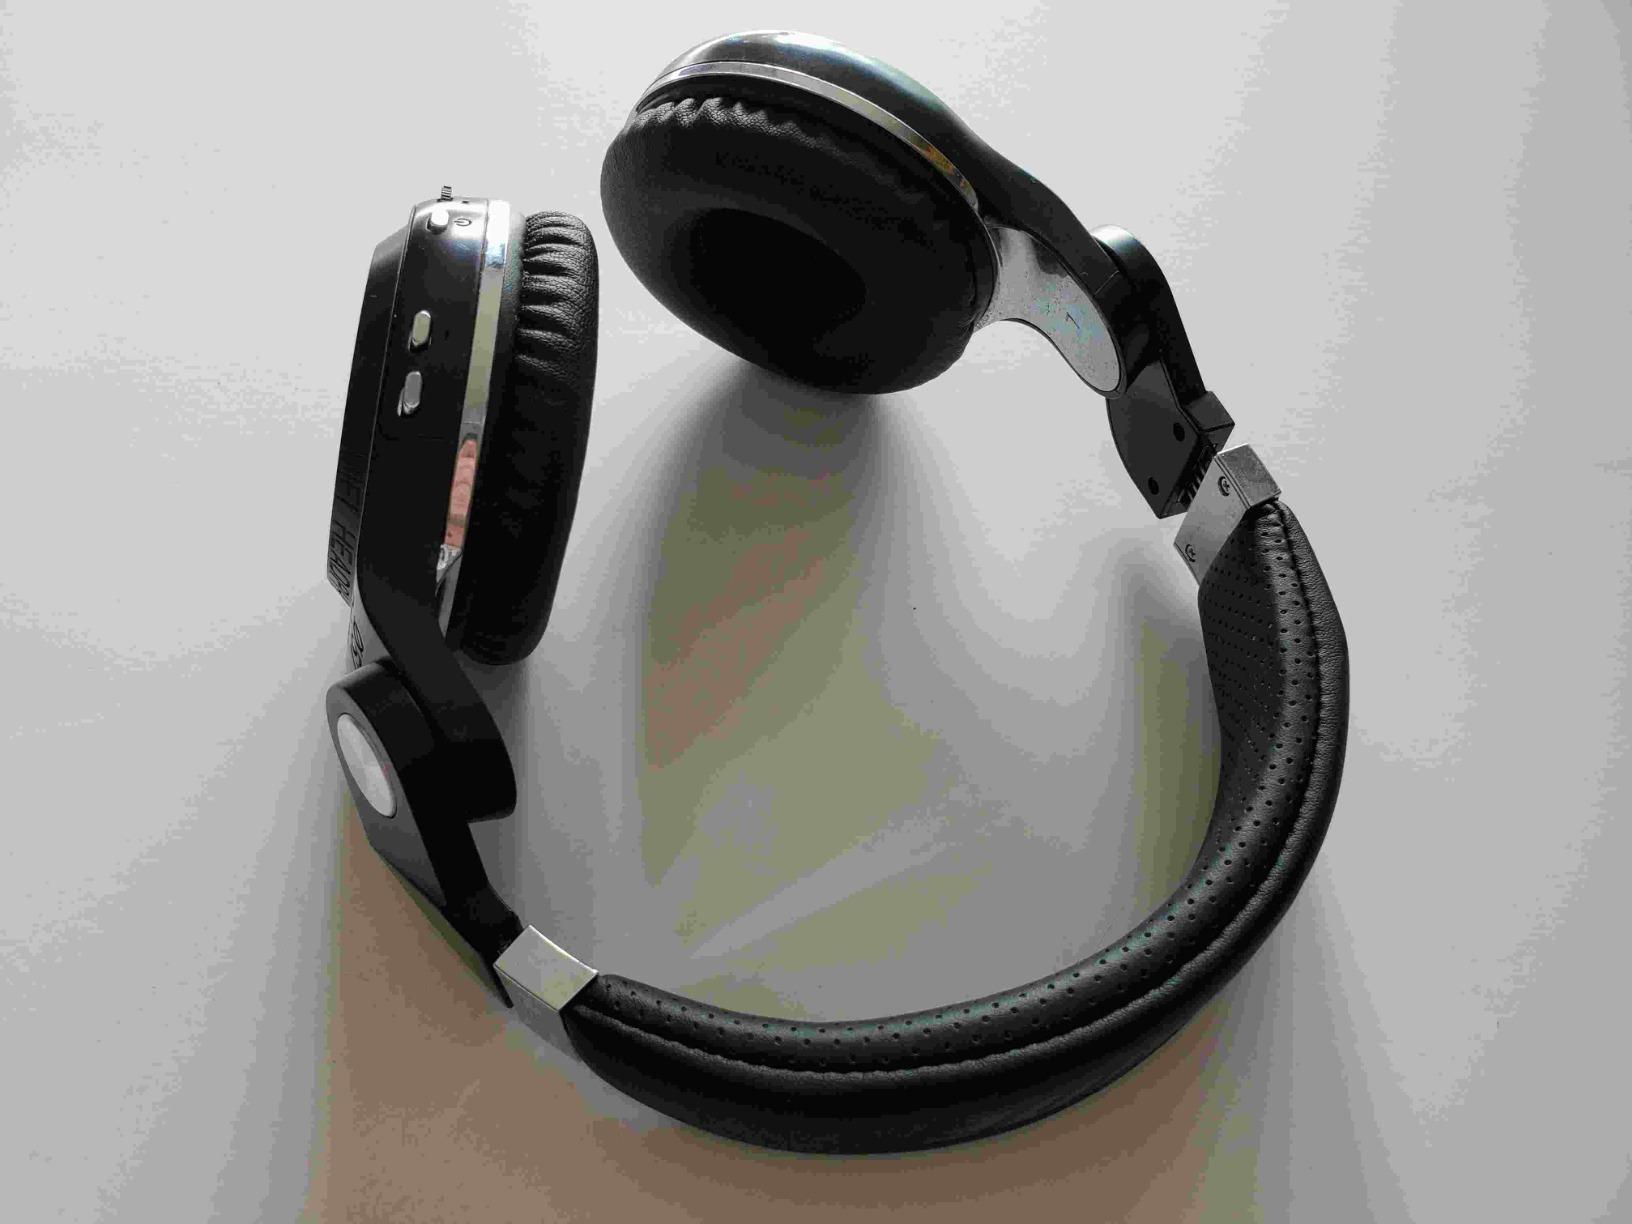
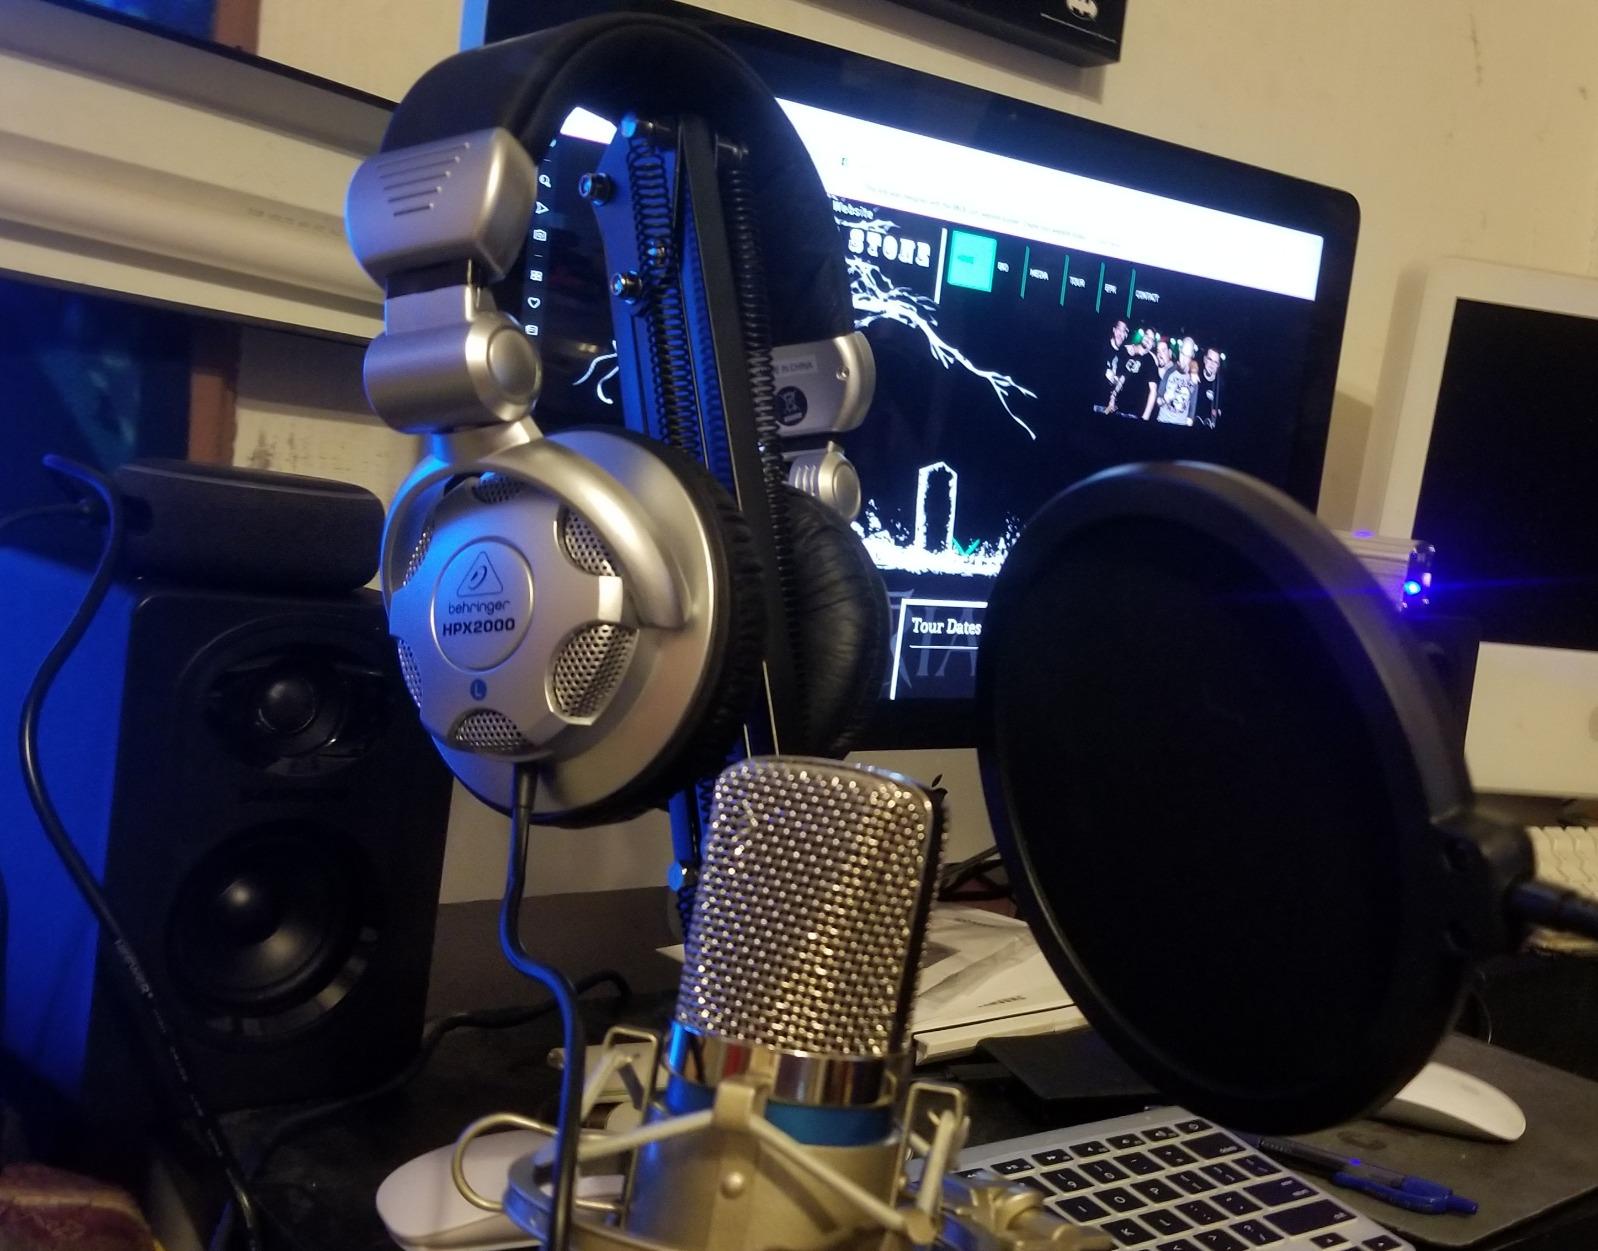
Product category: headphones
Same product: no